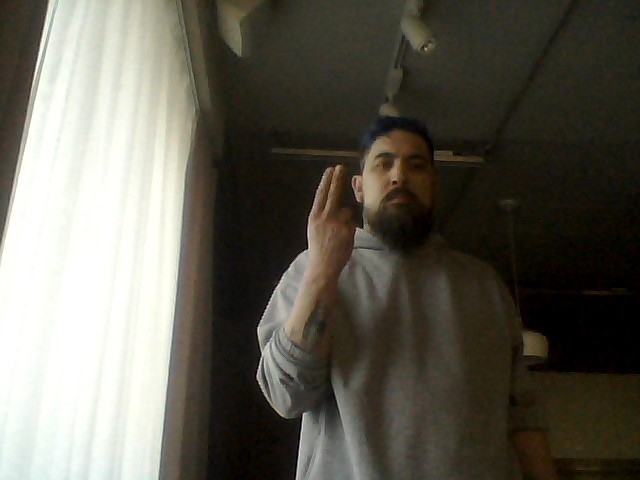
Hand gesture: two_up_inverted